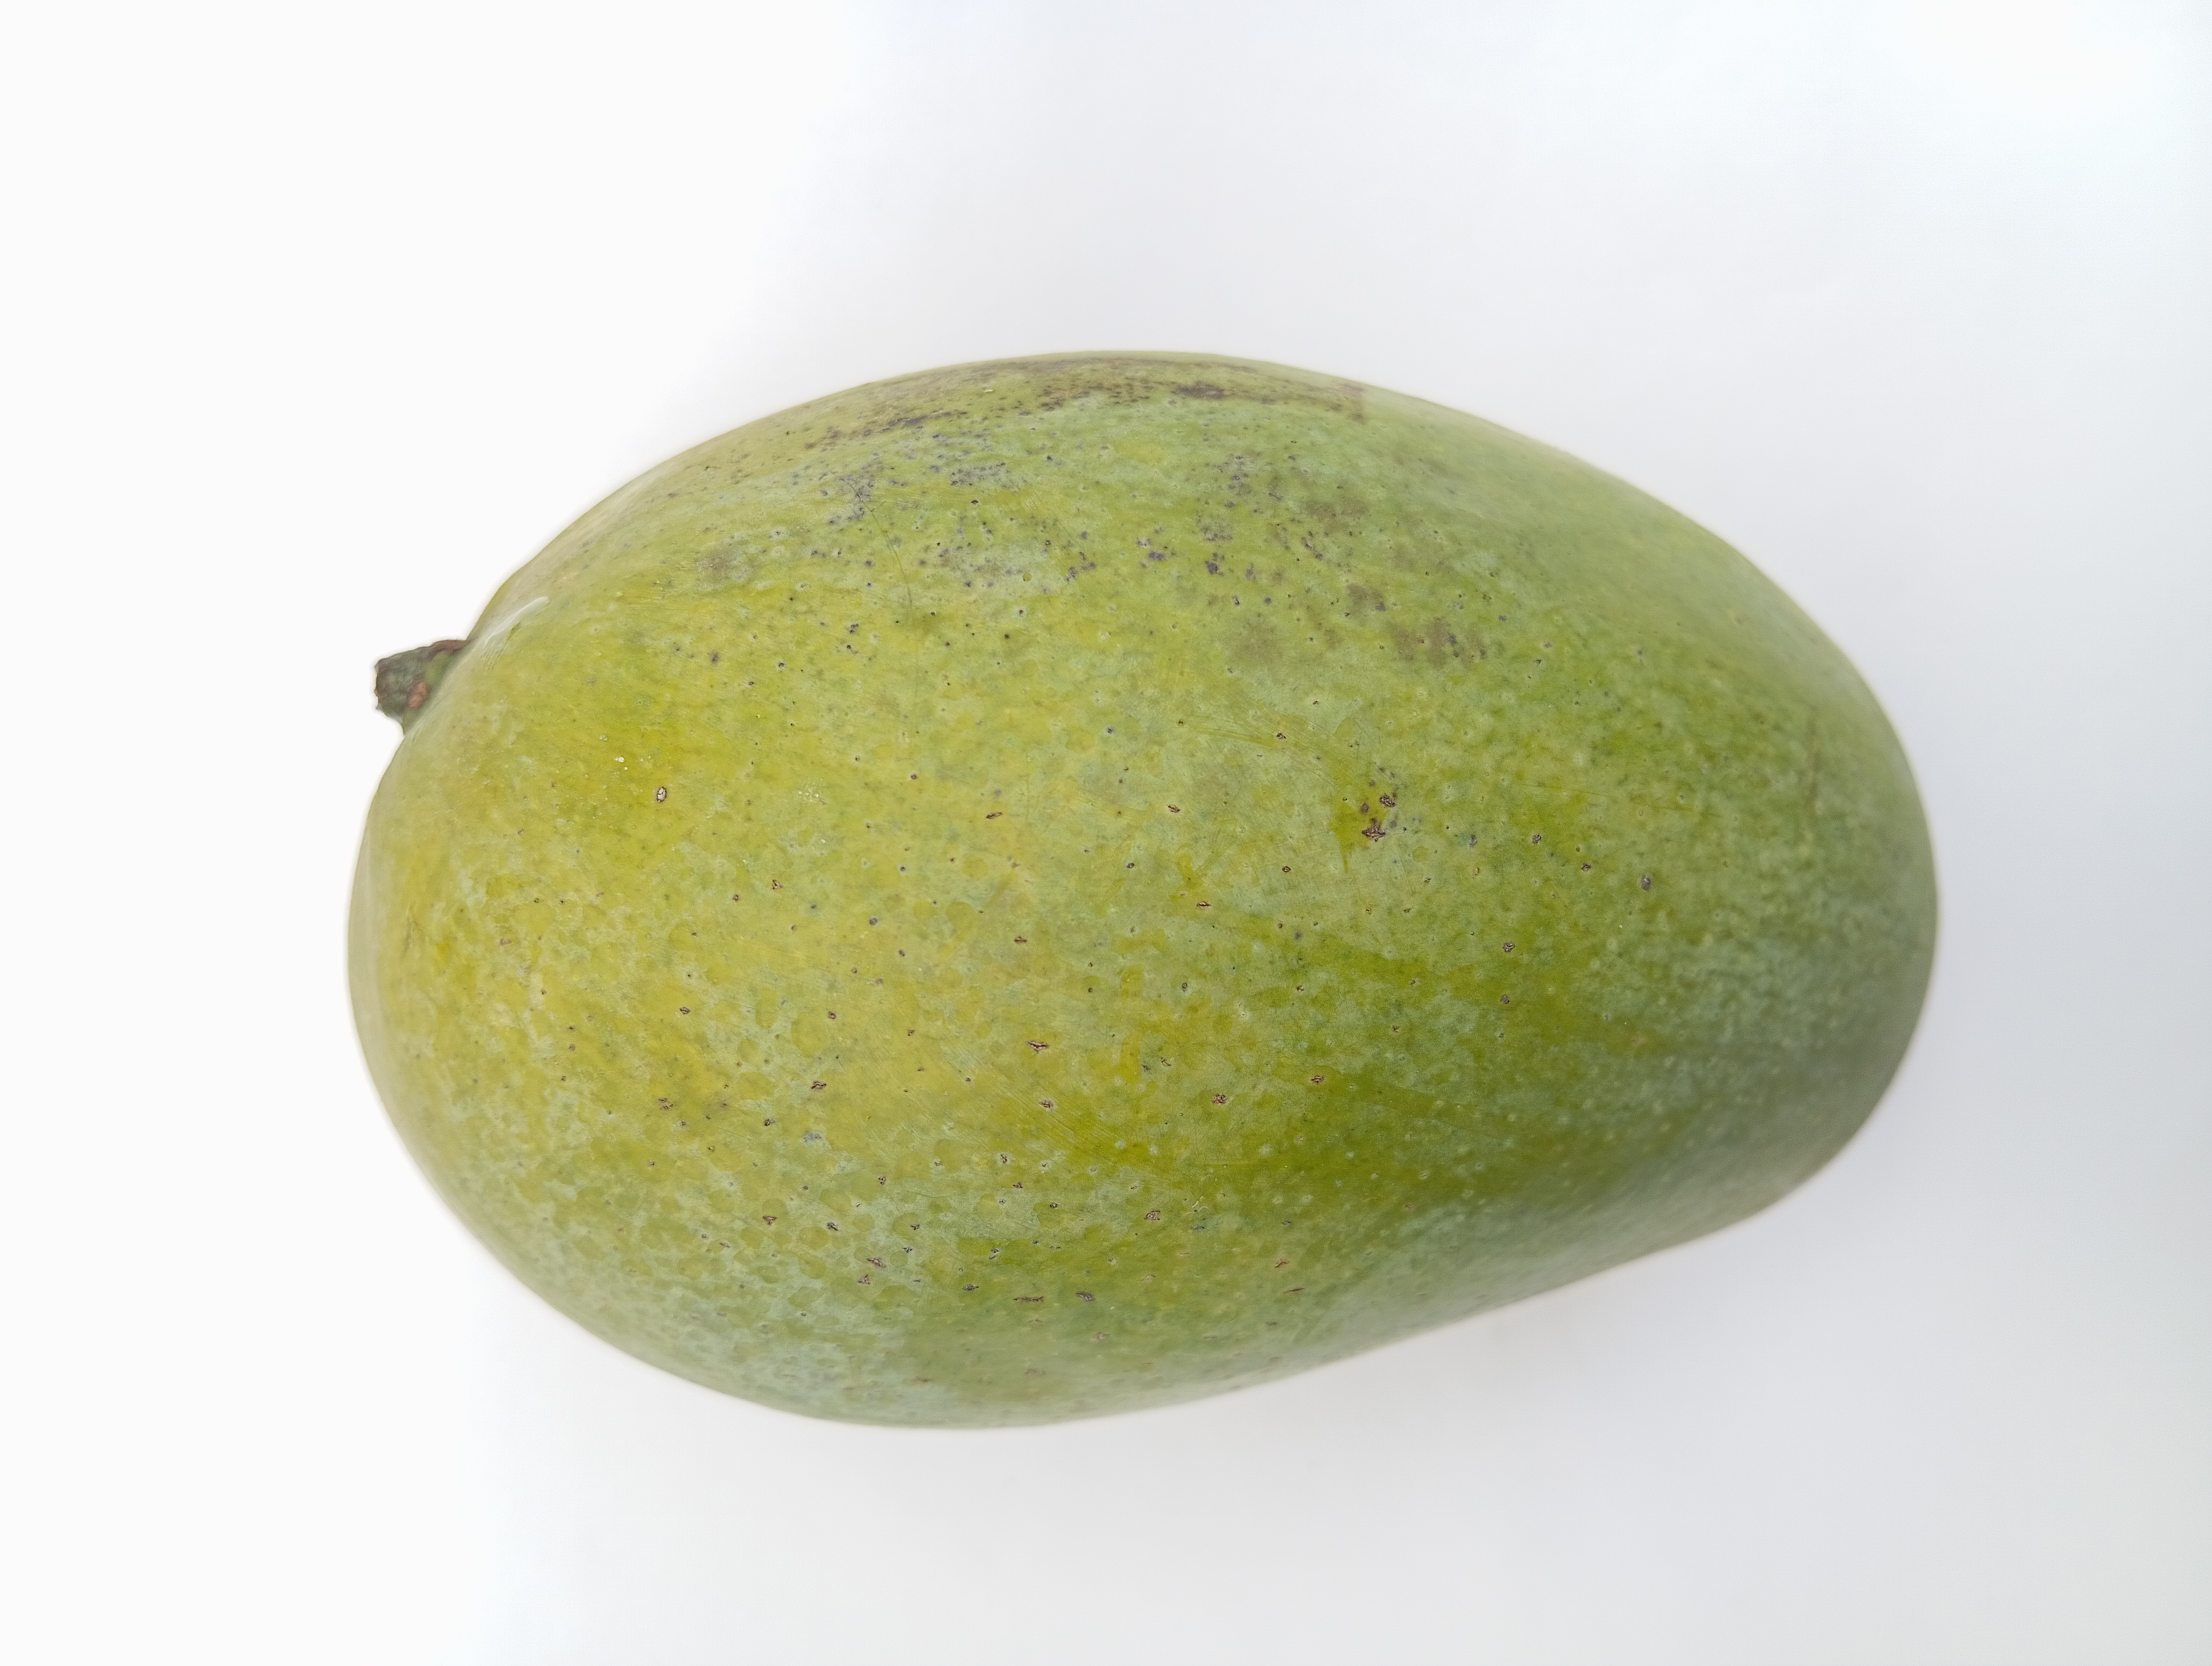
Mango variety: Amrapali